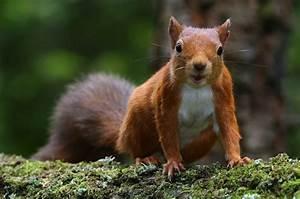
squirrel